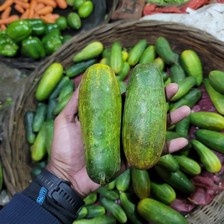
Label: cucumber